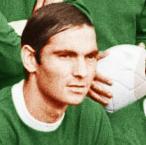
Age: 24